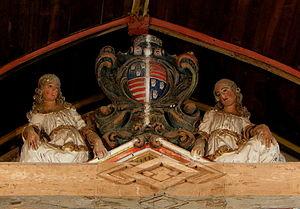
Autel et retable de la Descente de Croix en la chapelle Saint-Nicodème, commune de Pluméliau (56). Armes d´alliance de Guengat-Rimaison.
Guengat [gwɛngat] est une commune du département du Finistère, dans la région Bretagne, en France.